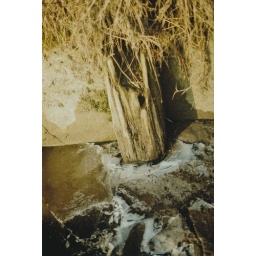
Minolta AF 7000 35mm 400 iso colour filmSome shots of York in Winter Frozen water of the river Ouse